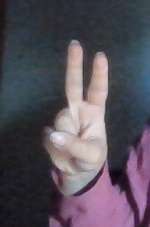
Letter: taa